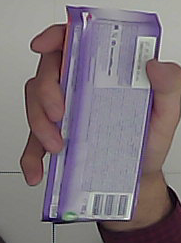
Product: milka_chocolate